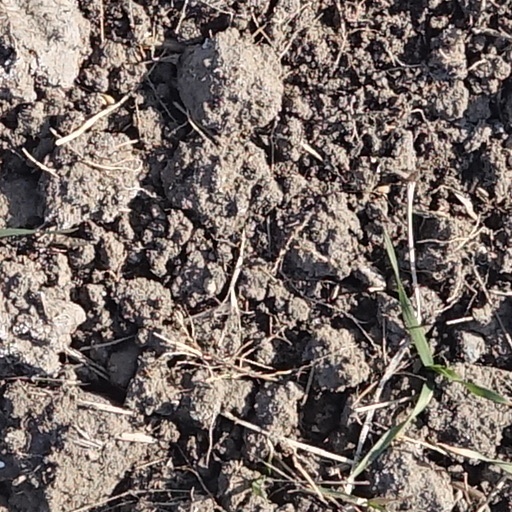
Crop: wheat